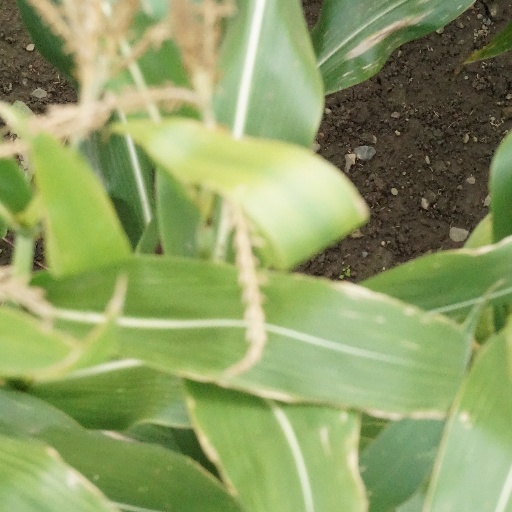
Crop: maize; corn